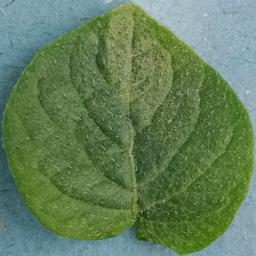
Etiqueta: Sana